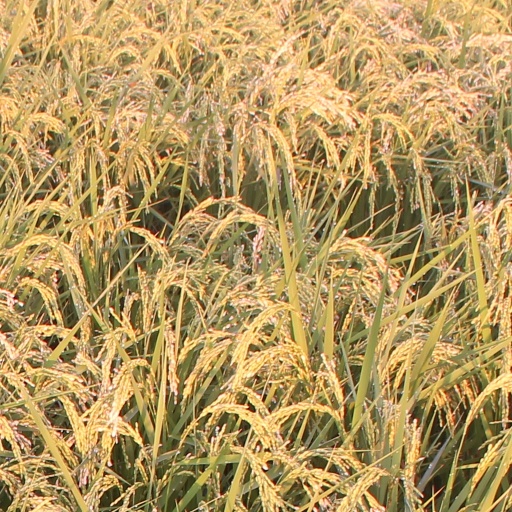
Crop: rice